Ferrari 250

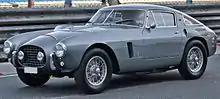
Ferrari 250 MM

Following the success of the 250 S in the Mille Miglia, Ferrari showed a more conventional chassis for the new 250 engine at the 1952 Paris Motor Show. Pinin Farina then created coupé bodywork which had a small grille, compact tail and panoramic rear window, and the new car was launched as the 250 MM (for Mille Miglia) at the 1953 Geneva Motor Show. Carrozzeria Vignale's open barchetta version was also an innovative design whose recessed headlights and side vents became a Ferrari staple for the 1950s. 0334MM was the sole chassis with Vignale Berlinetta body, distinctive for its triple portholes on the bottom of front fenders, not on top.